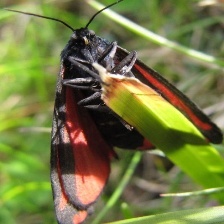
Species: CINNABAR MOTH